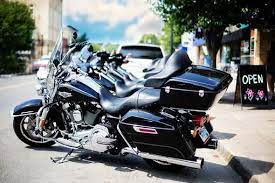
Vehicle type: Motorcycles